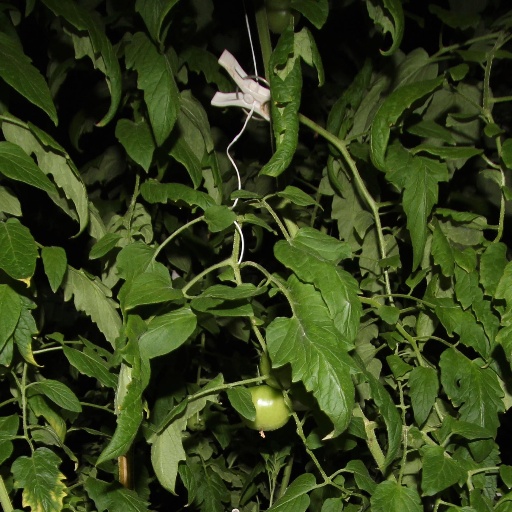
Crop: tomato